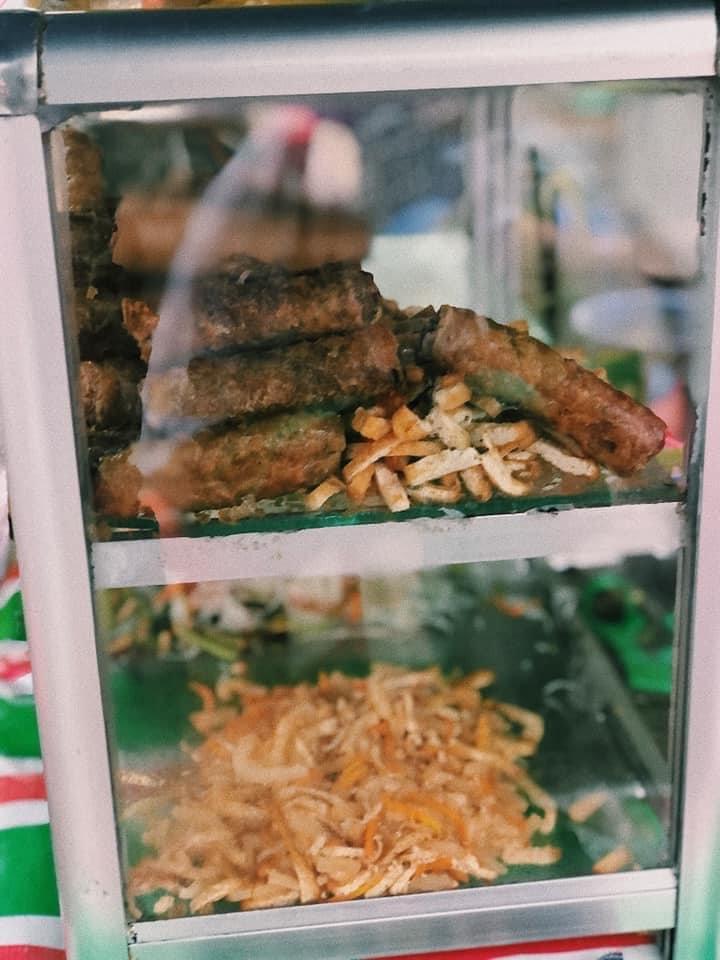
tủ đồ này được dùng để đựng các món ăn nhanh